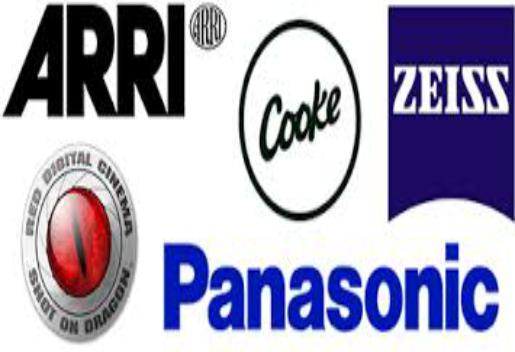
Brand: Arri
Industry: Clothes